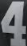
Number: 4